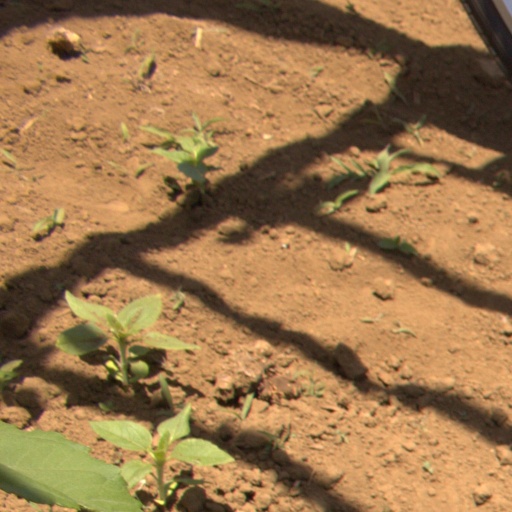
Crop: Jerusalem artichoke